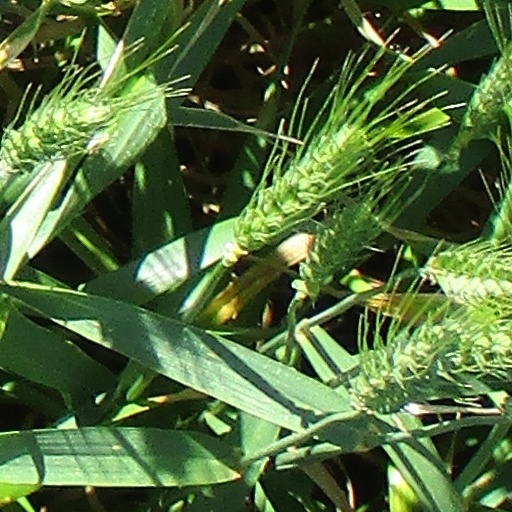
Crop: wheat